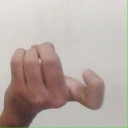
अक्षर: ज